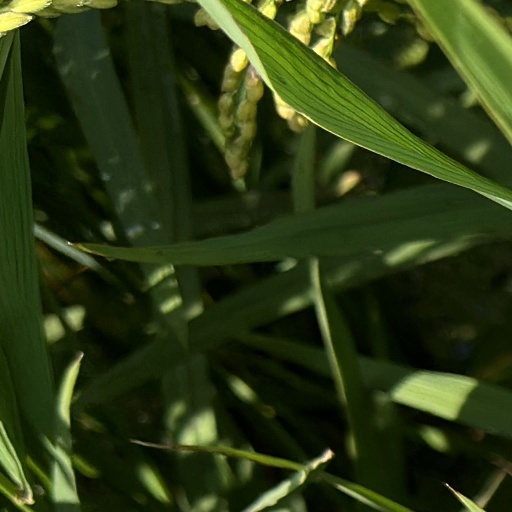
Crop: rice